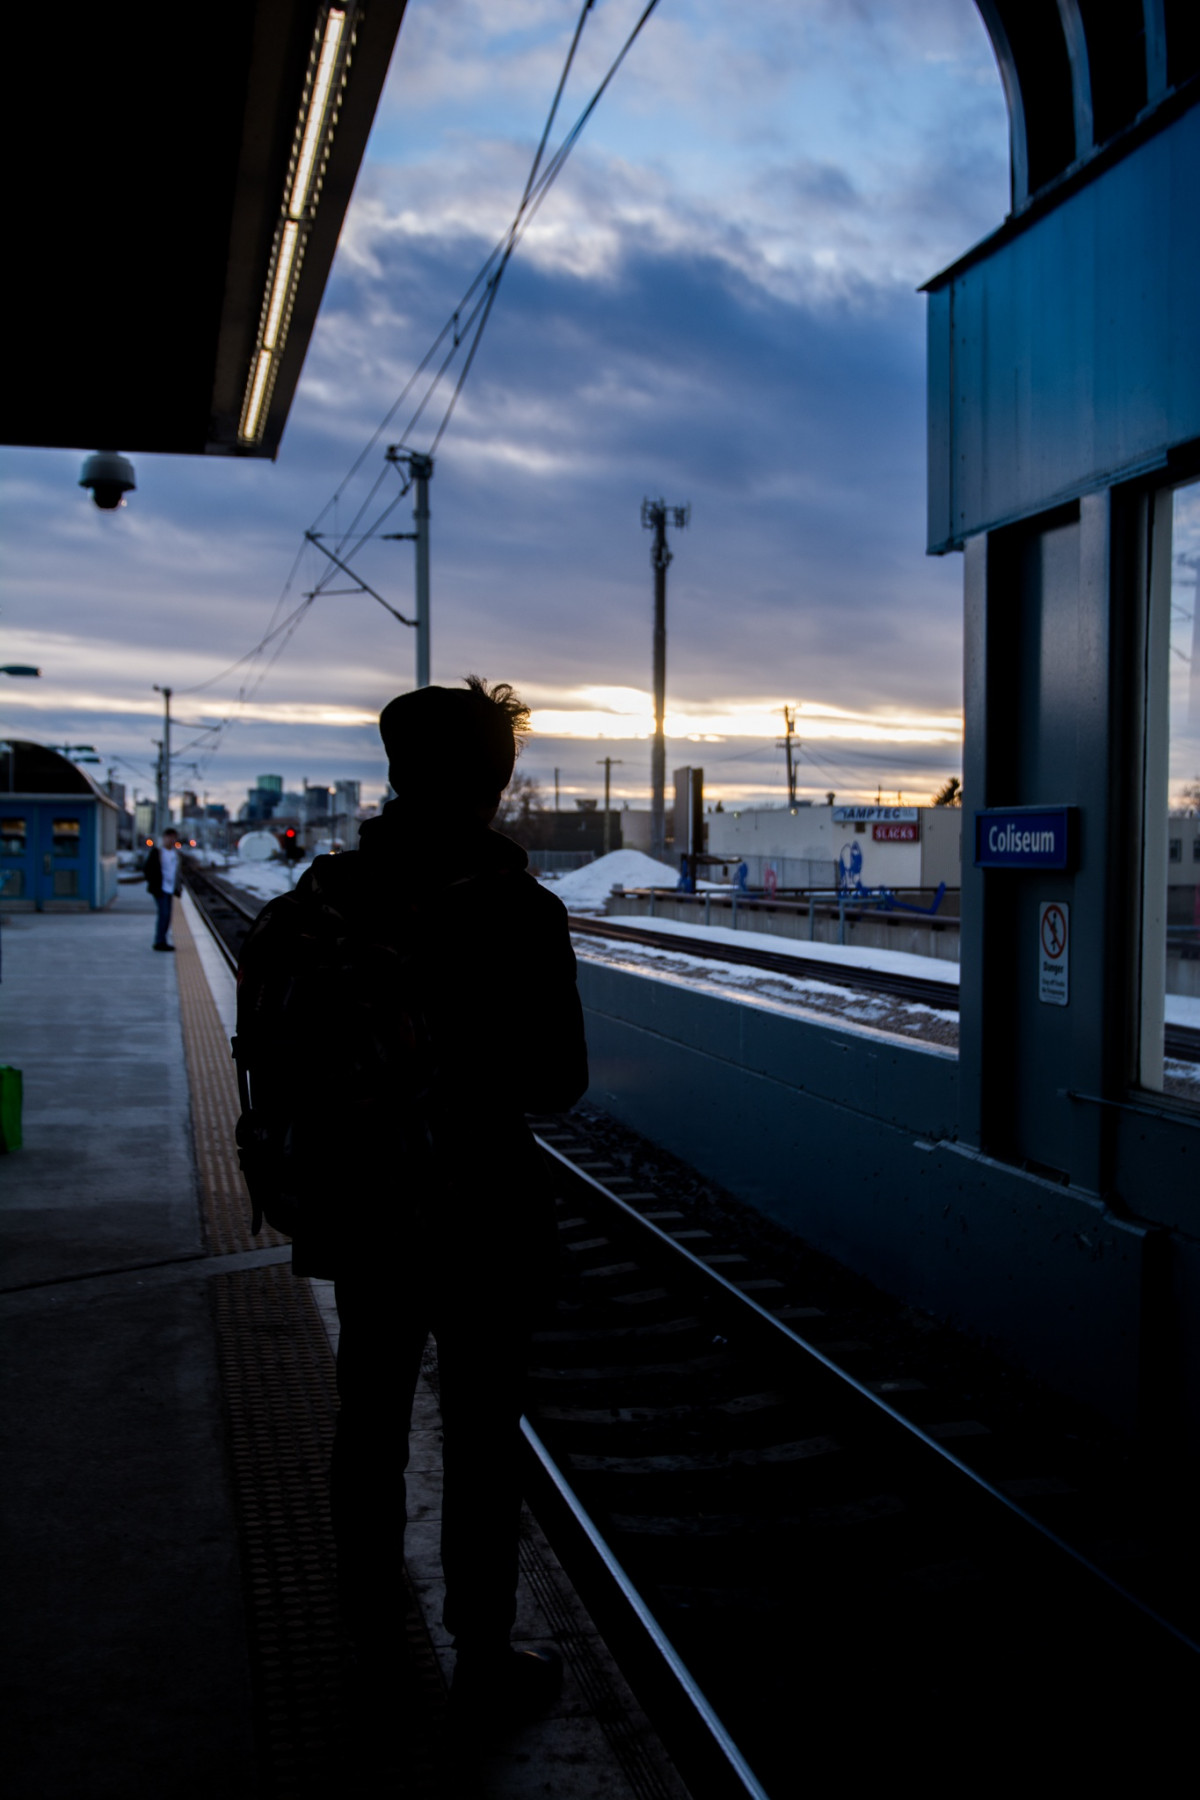
Tags: sunset, night, evening, reflection, vehicle, darkness, blue, lighting